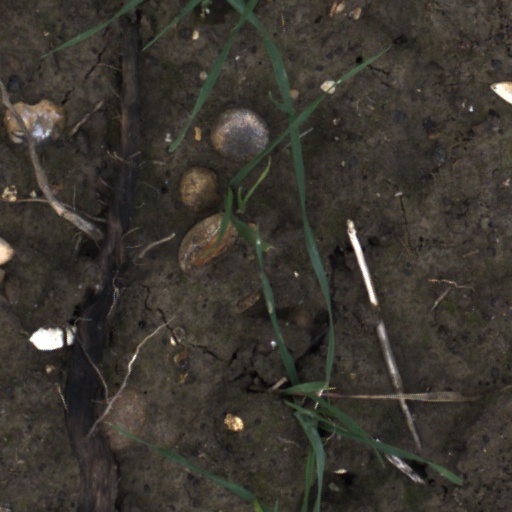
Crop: wheat